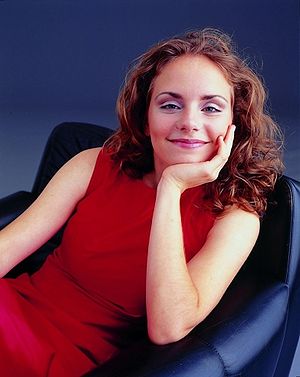
Julia Fischer
Julia Fischer
Julia Fischer er en tysk klassisk violinist og pianist.